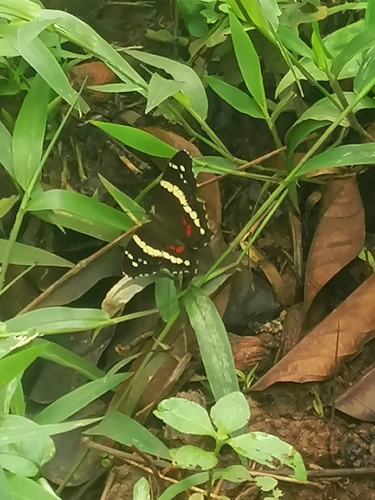
Scientific name: Anartia fatima
Common name: Banded peacock
Family: Nymphalidae
Order: Lepidoptera
Pollinator type: Primary pollinator
Habitat: Open areas and gardens
Geographic range: South America
Conservation status: Least Concern